Timpanogos Cooperative Marketing Association Building

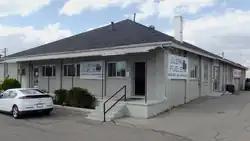

The Timpanogos Cooperative Marketing Association Building, also known as Snow Station and as Orem Railroad Depot and Packing Sheds, is located at 380 S. Orem Blvd. in Orem, Utah. It was built in 1926 and includes Prairie School architecture.